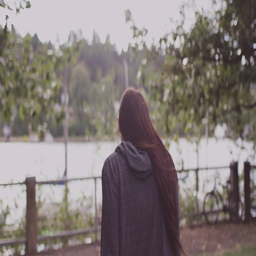
a beautiful girl walking in slow motion toward a waterfront looks back to the camera and smiles